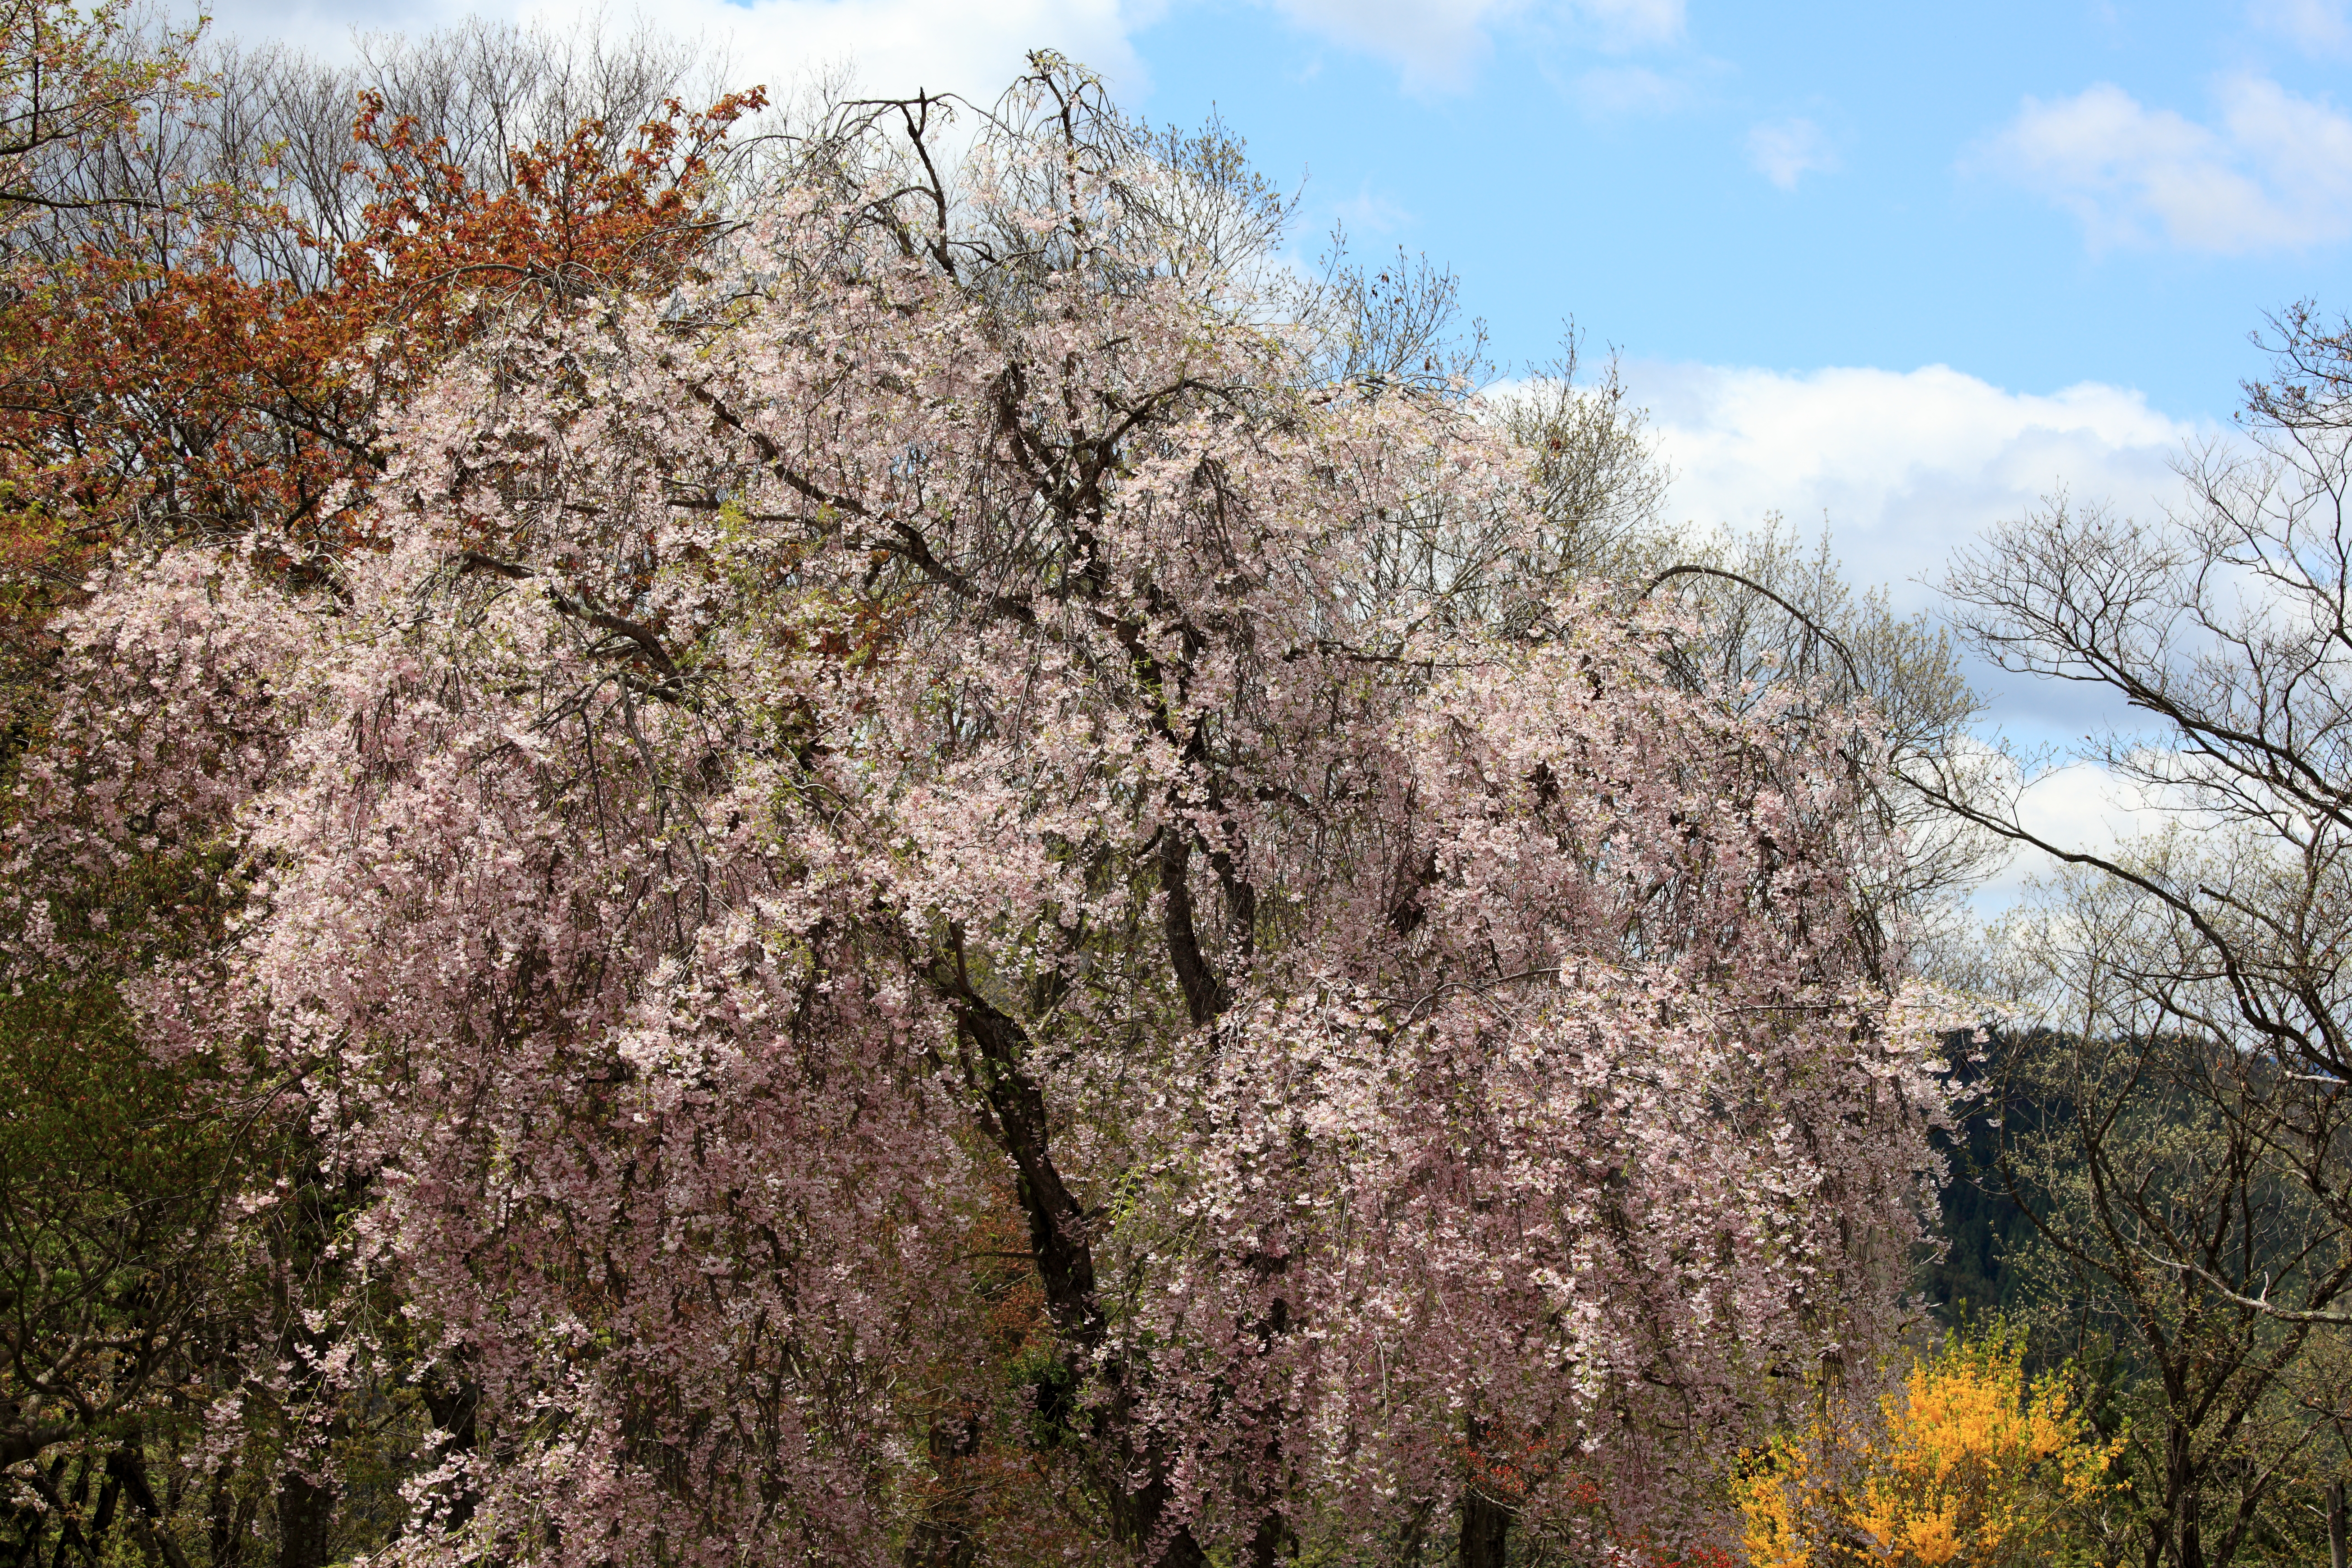
tree, branch, blossom, plant, leaf, flower, spring, high, autumn, botany, flora, season, cherry blossom, shrub, blossoms, 5d, sakura, hires, markii, cherry, hi, res, resolution, iwate, tohno, toonoshi, fukusenji, woody plant